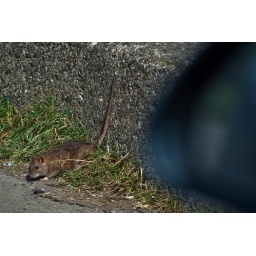
Through the car window as I ate my lunch in North Devon. Snaps was VERY interested!